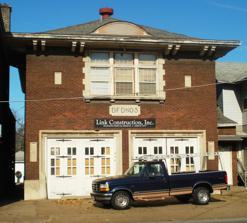
Building: Hose Station No. 3
Country: United States of America
Year built: 1921
United States historic place Davenport Hose Station No. 3 U.S. National Register of Historic Places Show map of Iowa Show map of the United States Location 326 E. Locust St Davenport, Iowa Coordinates 41°31′27″N 90°34′35″W / 41.52417°N 90.57639°W / 41.52417; -90.57639 Area less than one acre Built 1921 Architectural style Late 19th and Early 20th Century Revivals MPS Davenport MRA NRHP reference No. 84001336 Added to NRHP July 27, 1984 Davenport Hose Station No. 3 is located in a commercial area on the east side of Davenport, Iowa , United States. It has been listed on the National Register of Historic Places since 1984. The building is one of two historic former fire stations on the east side that are still in existence. The other one is Hose Station No. 4 in the Village of East Davenport . History The first group of volunteer firefighters in Davenport were organized in 1856 and called the Independent Fire Engine and Hose Company. The city's first firehouse, Hose Station No. 1 , was built on Perry Street in 1877 for the Fire King Engine 2nd Hose Company. After the turn of the 20th-century, the city built other small hose stations as the city grew. Hose Station No. 3 is one of those stations. It was built in 1921 on property that had previously held a livery and boarding stable. The firehouse was discontinued in 1966 when larger and more modern stations were built by the city. Architecture Like other Davenport firehouses of this era, Hose Station No. 3 was designed using Mediterranean themed architecture ( Italianate , Renaissance Revival ).  While smaller than Davenport's main Central Fire Station , it is larger than the single-stall hose stations that were located throughout the city's residential neighborhoods. The two-story structure follows a rectangular plan with a hipped roof and modified Gibbs surrounds on the second-floor windows of the main facade . These were common elements that are found on the smaller stations as well. The extremely wide eaves and shallow roof pitch reflects the American Foursquare house architecture that was popular in Davenport during the first two decades of the 20th century. References